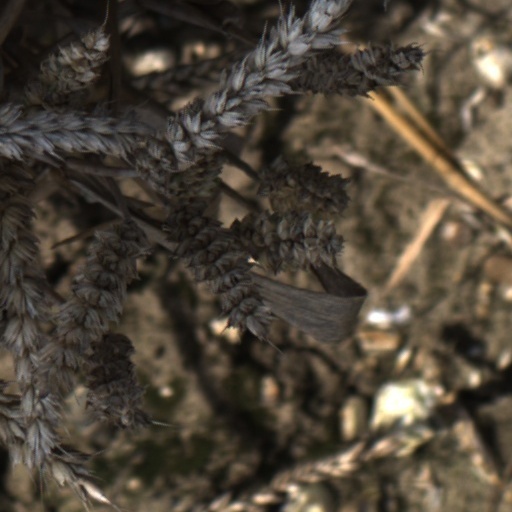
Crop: wheat